Wattentaler Lizum

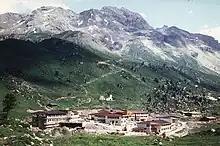
The "Hochlager Lizum" during construction in 1983

The military training area of Lizum-Walchen has an area of over 50 km² and is the second largest in Austria after the Allentsteig Training Area. It covers the area of the Wattentaler Lizum and the "Mölstal" valley to the west. It belongs to the Austrian Armed Forces and puts up to 40,000 soldiers each year through military Alpine training.